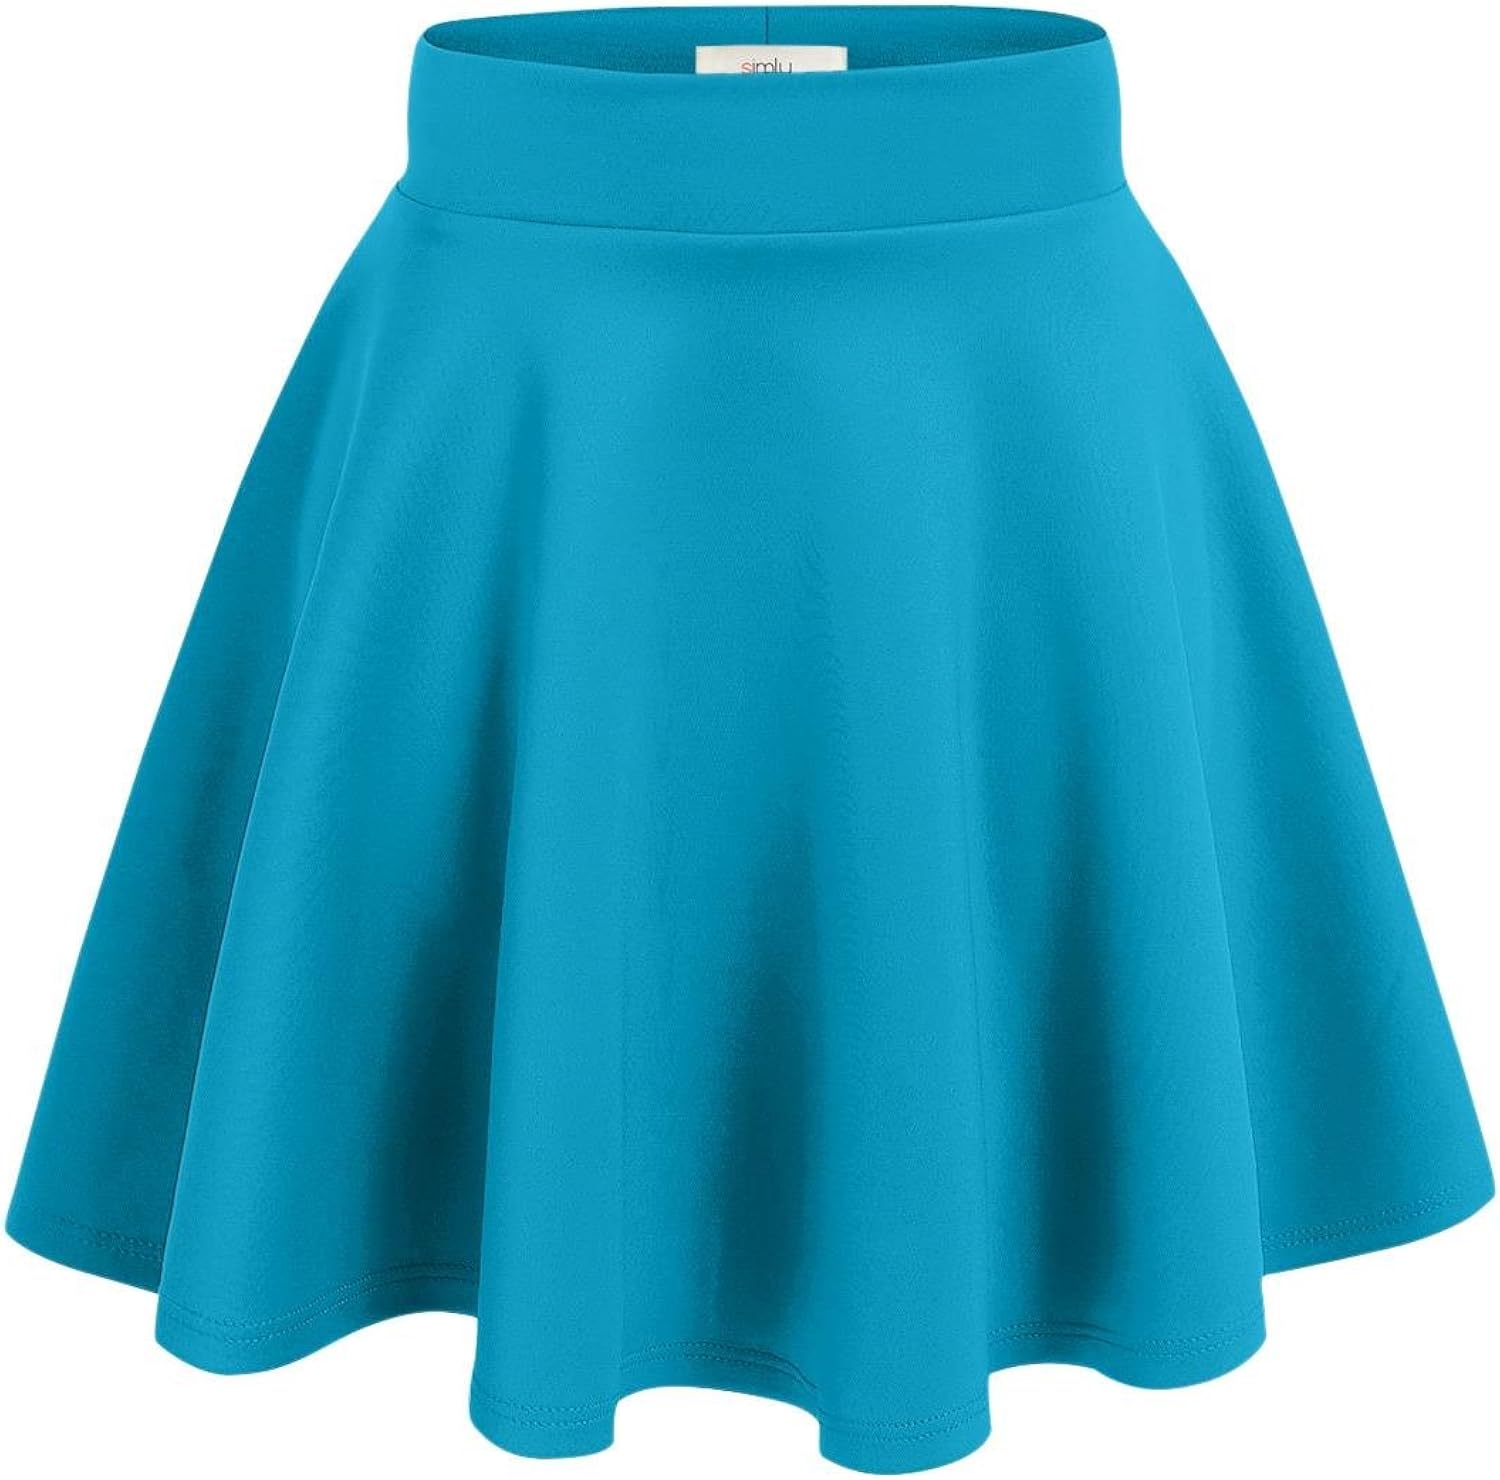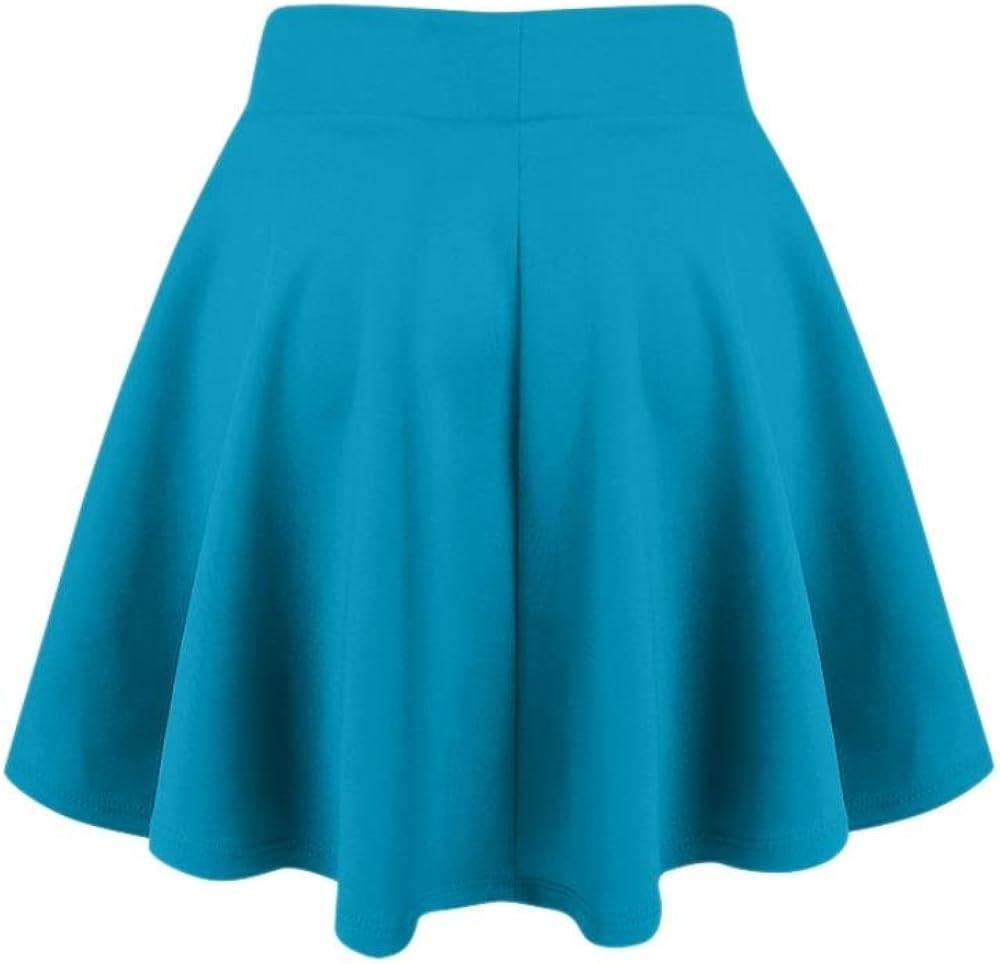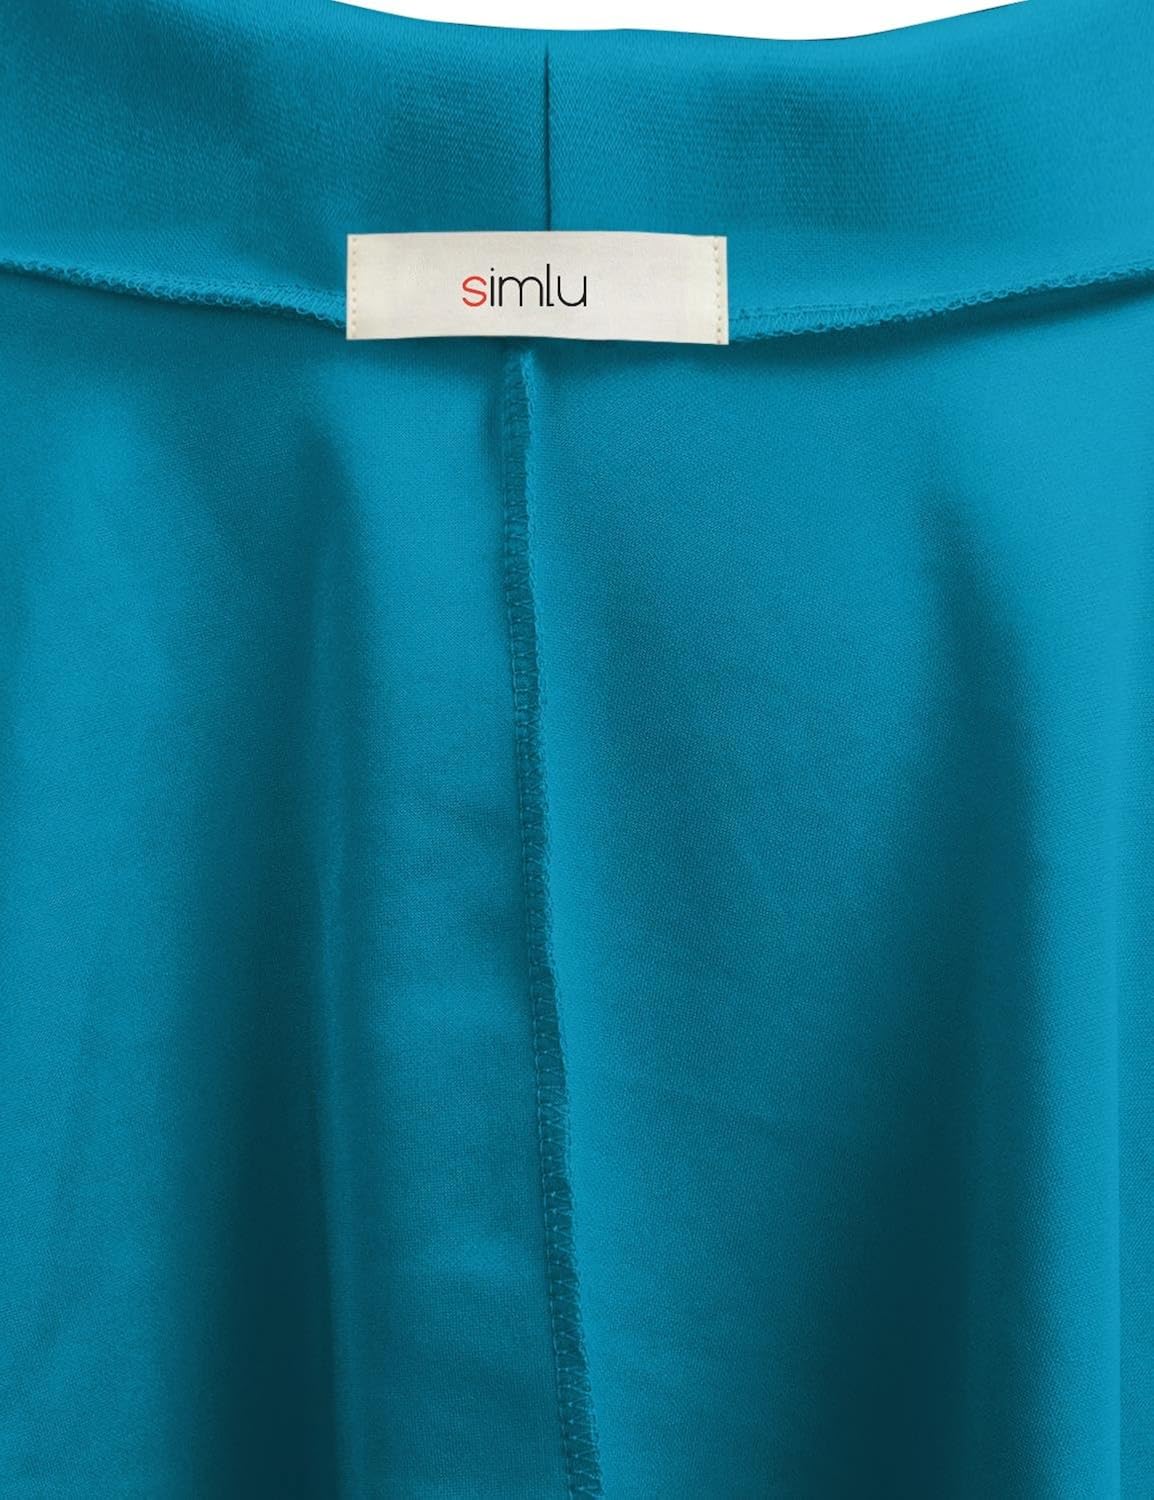
Simlu Womens Skater Skirt, A Line Flared Skirt Reg & Plus Size Skater Skirts USA Turquoise X-Large
Category: AMAZON FASHION
About the Simlu Skater Skirt These Skater Skirts for Women symbolize fashion and style. The relaxed, flattering look has a slimming effect. These womens a line skirts are super stylish and come in a variety of colors to choose from. They are trendy, pretty, and comfortable, which makes these womens skater skirts form a true fashion statement, while leaving you with the maximum comfort. These womens a line skirts offer a comfortable, stylish look for women and juniors who want to look good and feel comfortable at the same time. These high waisted skater skirts are a classic, and will never become old-fashioned, and are perfect for any occasion. From office wear to formal wear, to casual wear, this skirt is appropriate for it all. You are going to love and use these skirts for years! Skater Skirt Pairing Suggestions for The Feminine Fashionista Pair our black skater skirt with classic silk blouses and feminine lace tops to give these skater skirts a proper feel. Shirts buttoned up to the collar and tops with exaggerated lace or ruffled details, play up the lady-like look even further. Top it off with a skinny belt and a pointy pumps and you now look like a lady! For casual wear, grab a short tunic top and wear untucked with a neon skater skirt so that the skirt hem ruffles out from underneath. Layer on loads of bracelets, and ballet flats to give yourself a carefree, yet chic look. To achieve yet another look, layer a cropped top or bralette under a blazer and match with our high waisted navy skater skirt. Accessorize with sparkly jeweled necklaces and the highest heels you can keep your balance with, and a coordinating clutch bag, and voilÃ ! Youre ready for your next date! Thank You for Choosing Simlu. For Every Dress Code.
Features: Lace | Button closure | QUALITY - These Skater Skirts for Women are Composed of 90% Polyester, 10% Spandex thereby forming a high quality and non-exposing skirt, the days of worrying you will be exposed will be over as soon as you wear these! Featuring a flattering waist band, these skater skirts will make you look your very best! | QUALITY - These Skater Skirts for Women are Composed of 90% Polyester, 10% Spandex thereby forming a high quality and non-exposing skirt, the days of worrying you will be exposed will be over as soon as you wear these! Featuring a flattering waist band, these skater skirts will make you look your very best! | MADE IN USA - Made with utmost pride, satisfaction, and pleasure in the USA to ensure you the utmost in quality, comfort, and durability. When you order these womens circle skirts, you can order them calmly and excitedly, knowing that you are getting a product of perfection, knowing this was manufactured with You in mind, by fellow Americans. These a line skirts feature a double stitched hem to ensuring their longevity. You will love these for a long time... | SIZING - Please refer to the sizing information in the description below to ensure you the utmost satisfaction possible with this product. Sizing runs true to size so order the size you usually wear. | QUALITY - These Skater Skirts for Women are Composed of 90% Polyester, 10% Spandex thereby forming a high quality and non-exposing skirt, the days of worrying you will be exposed will be over as soon as you wear these! Featuring a flattering waist band, these skater skirts will make you look your very best!